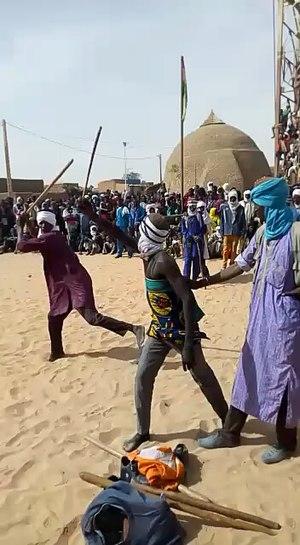
Tahoua est une ville du Niger, chef-lieu de la région de Tahoua et capitale de l'Ader.